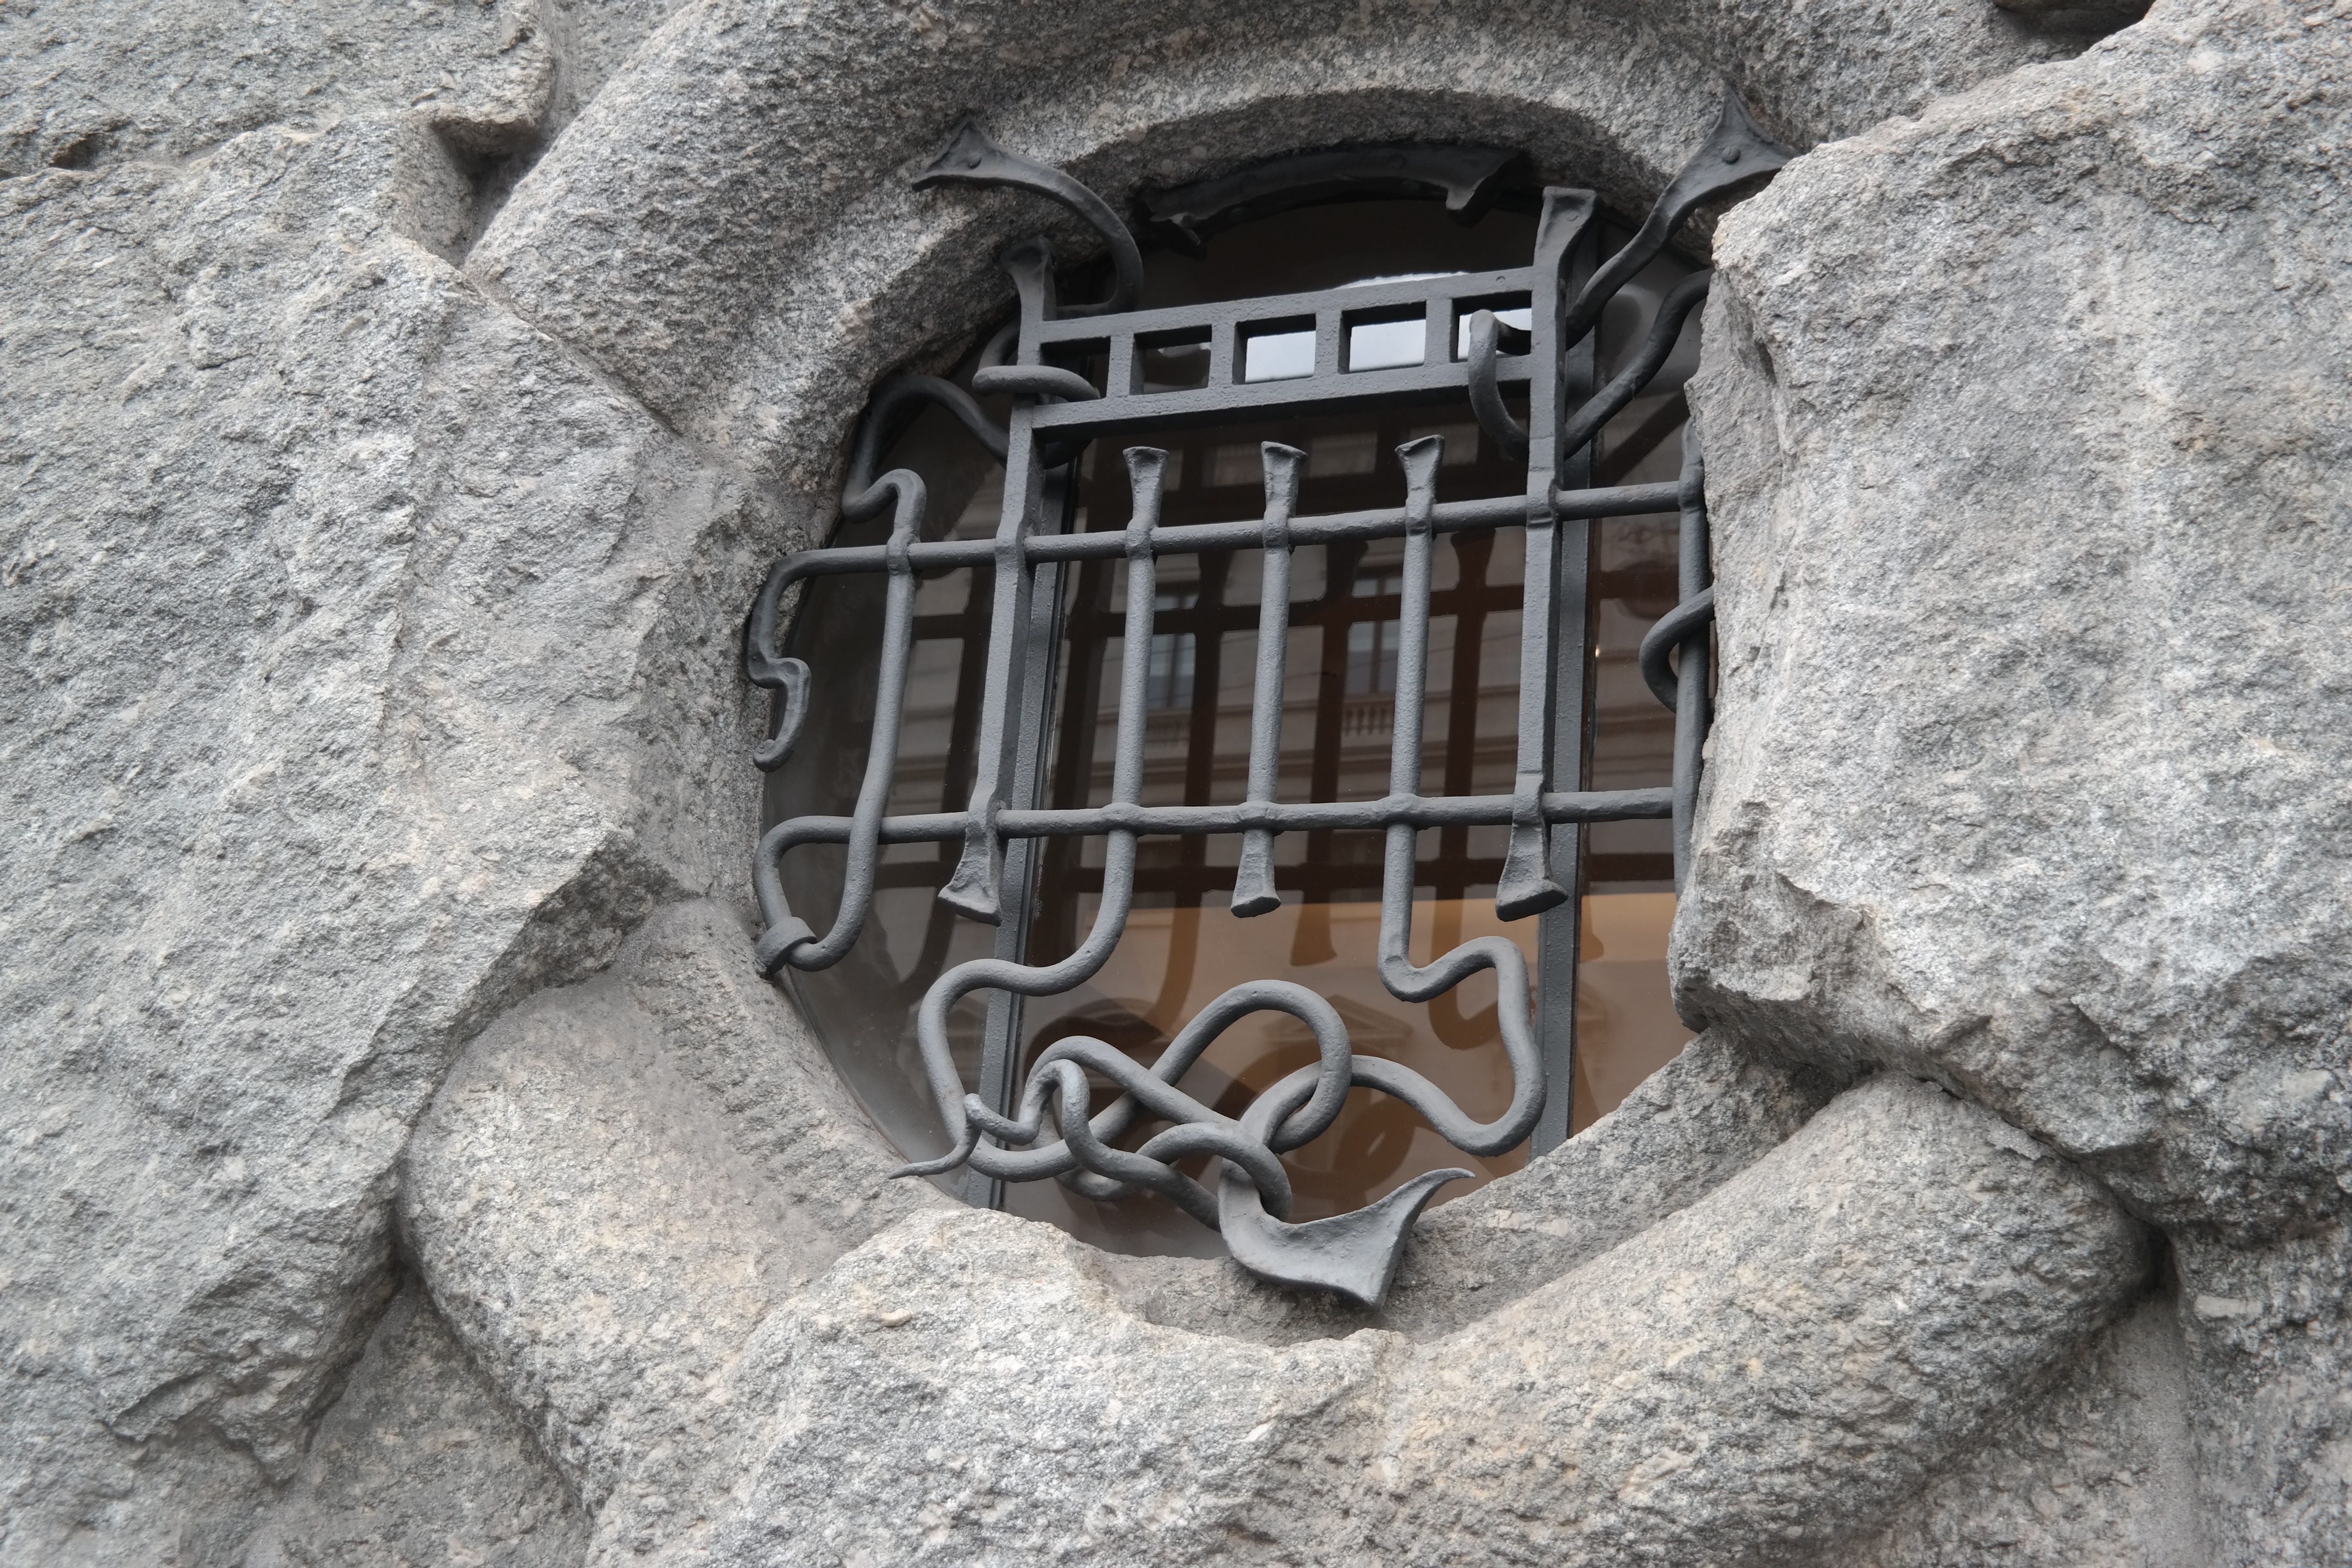
rock, wall, sculpture, art, temple, carving, ancient history